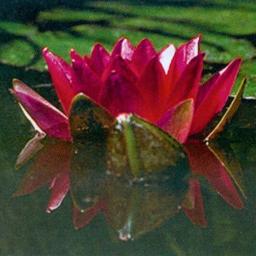
gloriosa carmine red flowers on dark green foliage .